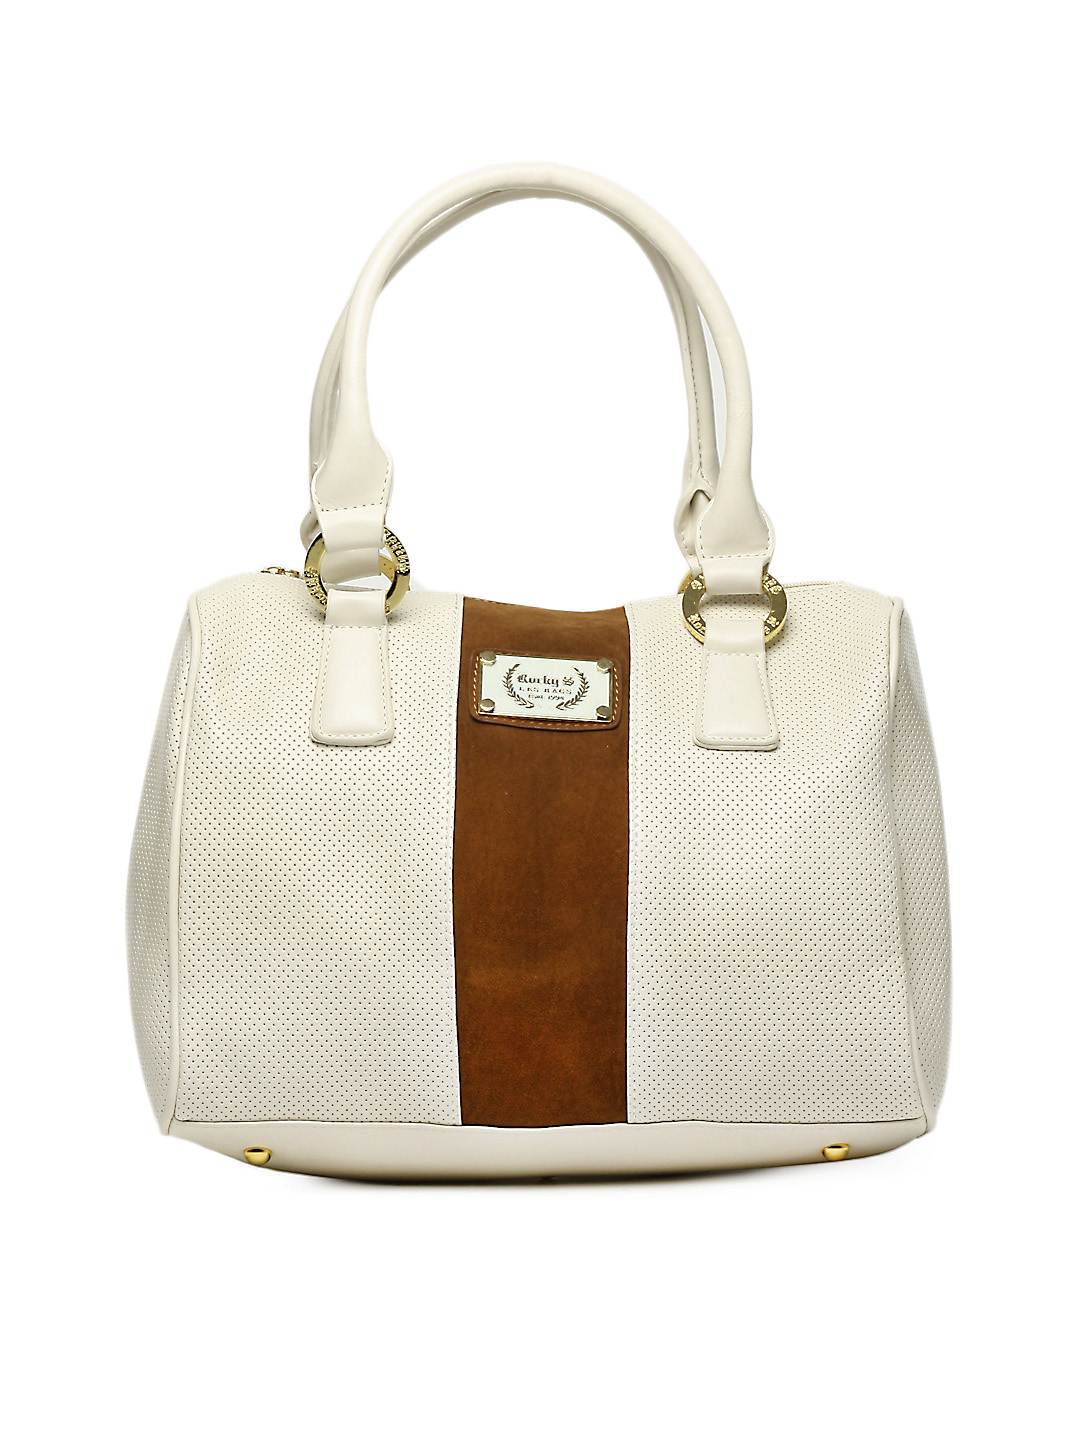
Rocky S Women White Handbag
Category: Accessories / Bags / Handbags
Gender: Women
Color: White
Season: Fall 2012
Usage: Casual